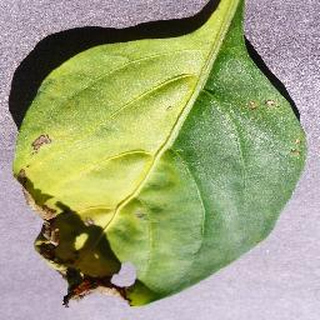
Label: bell_pepper_bacterial_spot